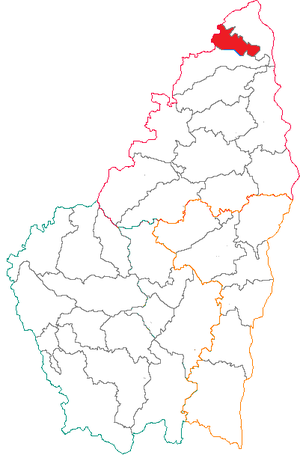
Situation du canton dans le département de l'Ardèche (France)
Le canton d'Annonay-Nord est une ancienne division administrative française située dans le département de l'Ardèche et la région Rhône-Alpes.